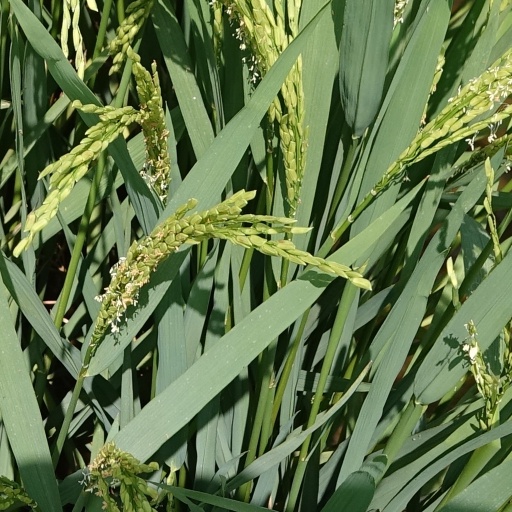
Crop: rice